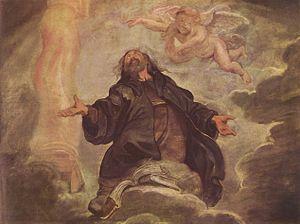
Basile de Césarée, appelé également Basile le Grand, né en 329 et mort, selon la tradition, le 1ᵉʳ janvier 379 à Césarée de Cappadoce, est l'un des principaux Pères de l'Église.
L'église Saint-Charles-Borromée d'Anvers, sise dans le centre historique de la ville portuaire, est un édifice religieux catholique de style baroque, la plus grande église dans les anciens Pays-Bas méridionaux. Construite de 1615 à 1621 comme église de la maison professe des jésuites, elle eut Pierre-Paul Rubens comme décorateur et artiste-peintre principal. Elle est aujourd'hui église paroissiale.